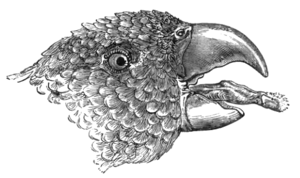
Les Psittaciformes sont un ordre d’oiseaux tropicaux connus, par exemple, sous les termes génériques de perroquets, perruches, cacatoès, loris ou conures, ces termes désignant également plus particulièrement certaines espèces. Ils possèdent des caractères très marqués et assez homogènes qui permettent de les identifier facilement.